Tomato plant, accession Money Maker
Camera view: bottom (45 deg); turntable rotation: 90 degrees
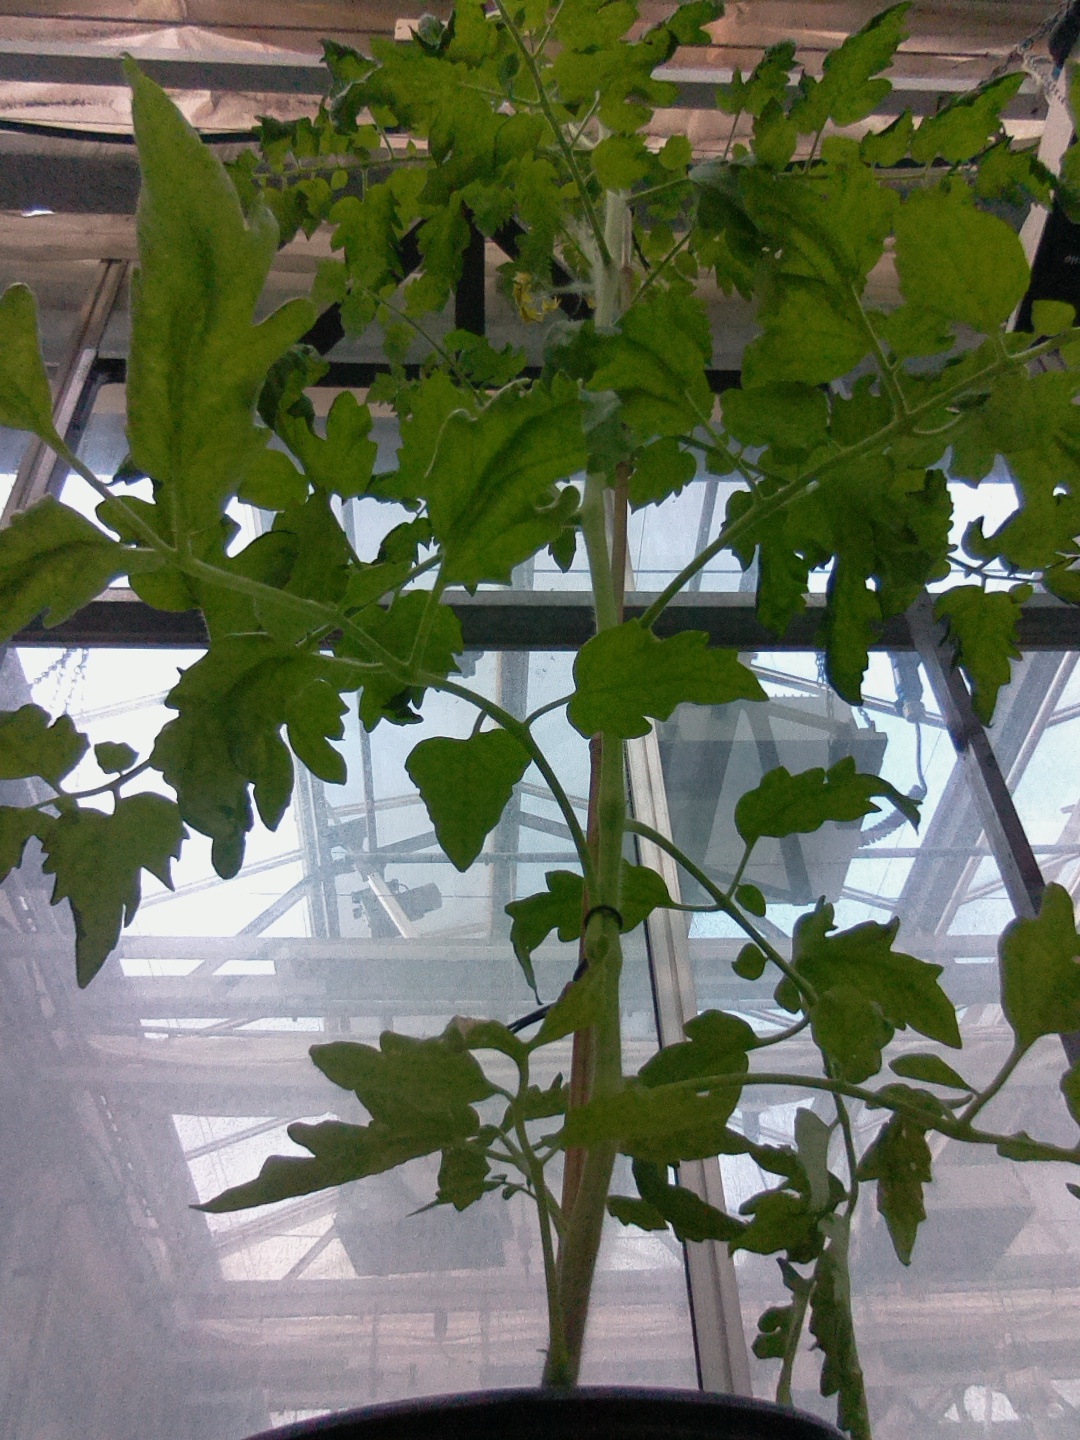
BBCH growth stage 68: Full flowering, 80%-90% of flowers open, more petals falling